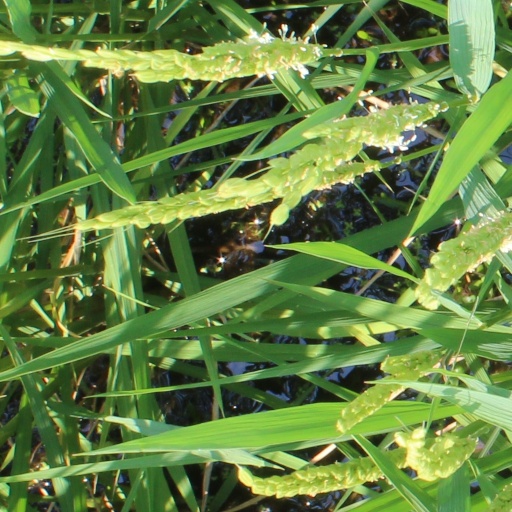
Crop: rice